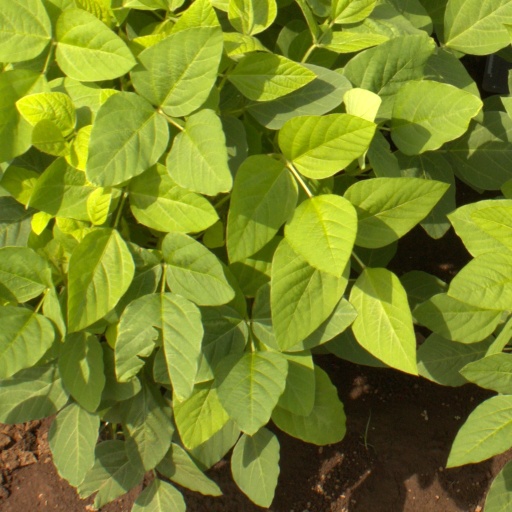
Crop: soybean